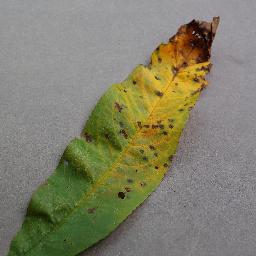
Label: Peach___Bacterial_spot